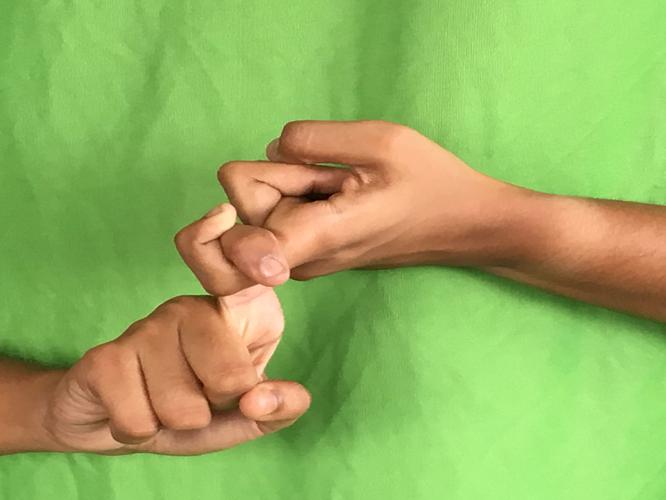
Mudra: Pasha
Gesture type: double_hand